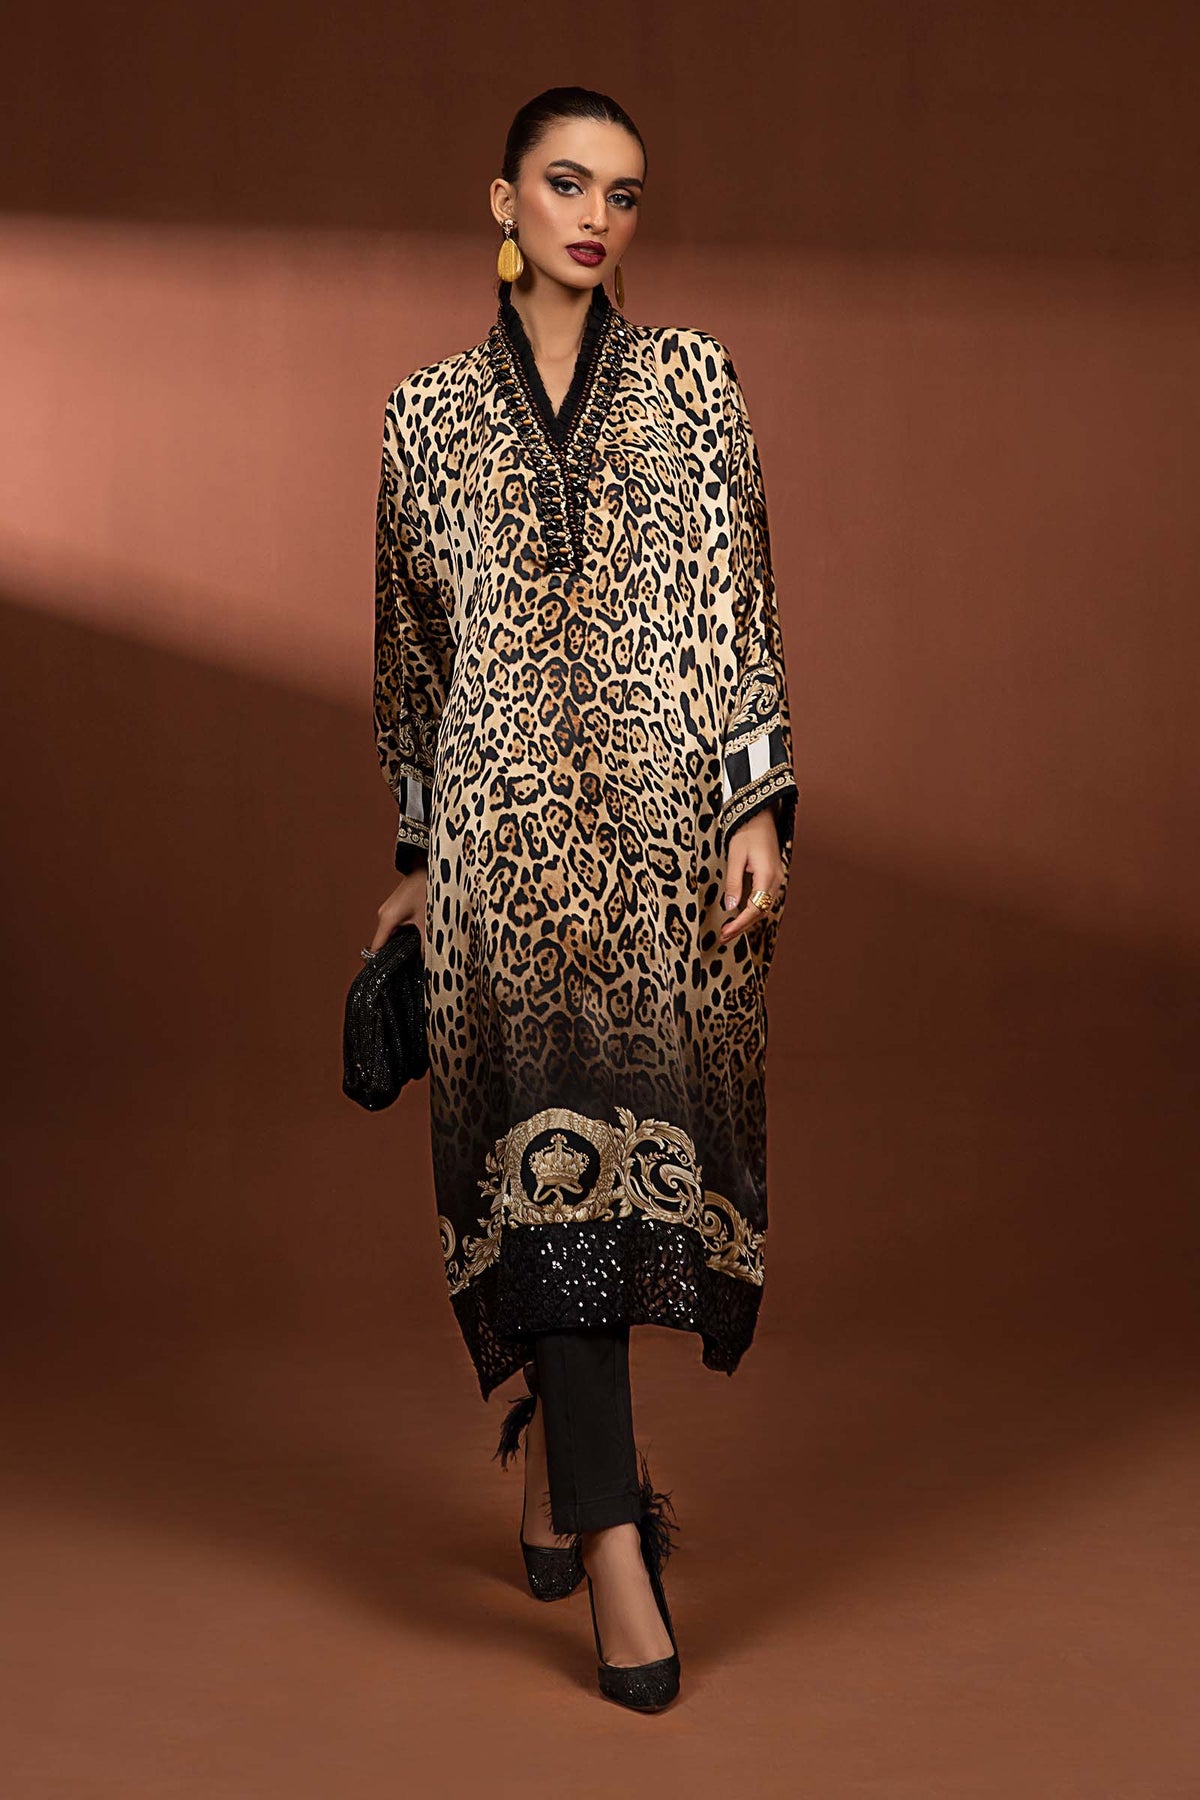
black leopard print silk tunic with embro